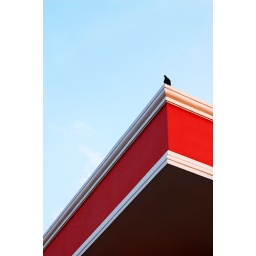
A black bird in top off a bilding with red stripe.